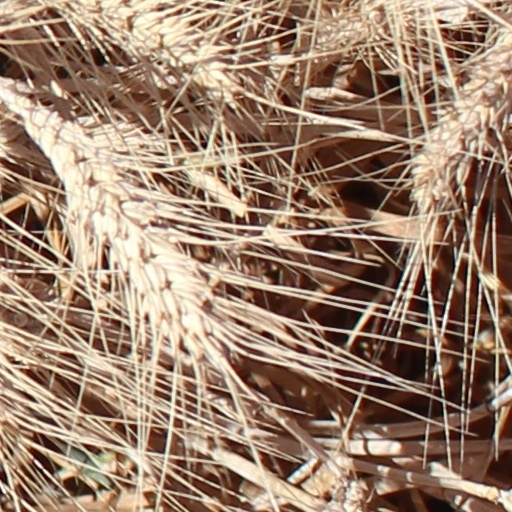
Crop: wheat